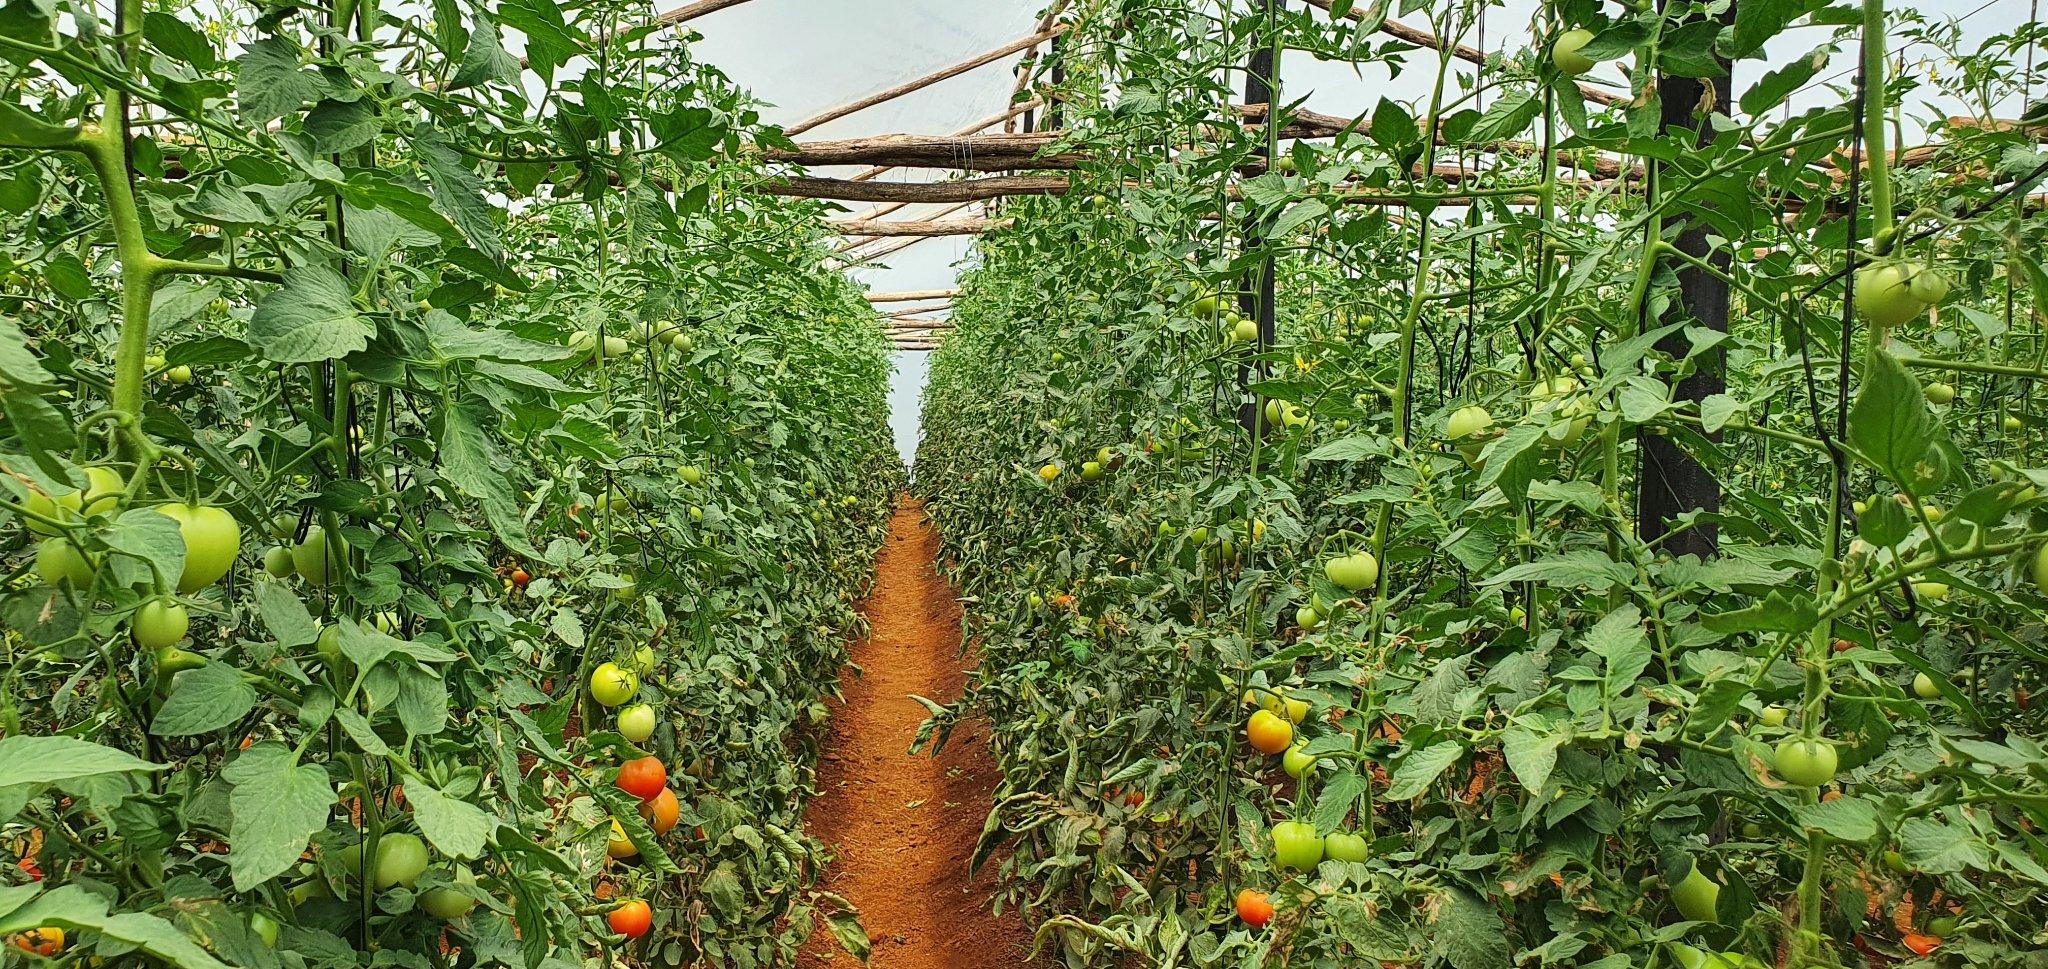
Shamba kubwa la nyanya likiwa limepandwa ndani ya banda maalumu, mimea ya nyanya imepevuka na imeshika matunda mengi matunda hayo yana rangi ya kijani na nyekundu ikionyesha kuwa yanaiva na kuweza kuvunwa hivi karibuni, hii inawakilisha zao la biashara linalolimwa maalum kwa ajili ya kukidhi mahitaji ya soko, pamoja na mahitaji ya viwanda.